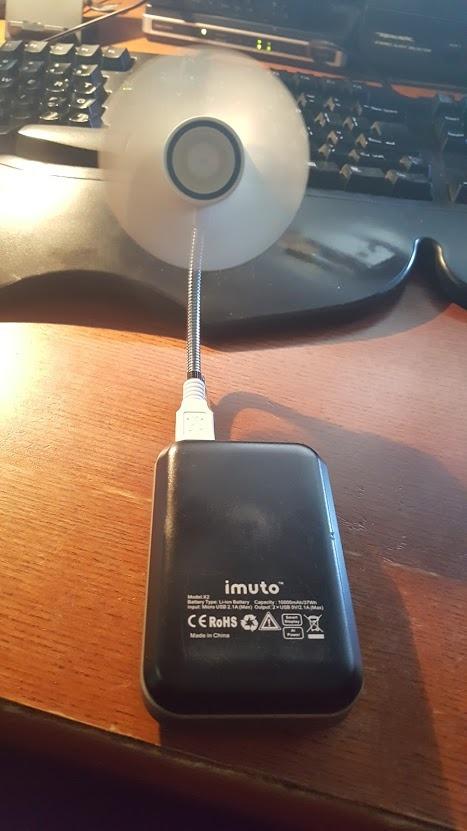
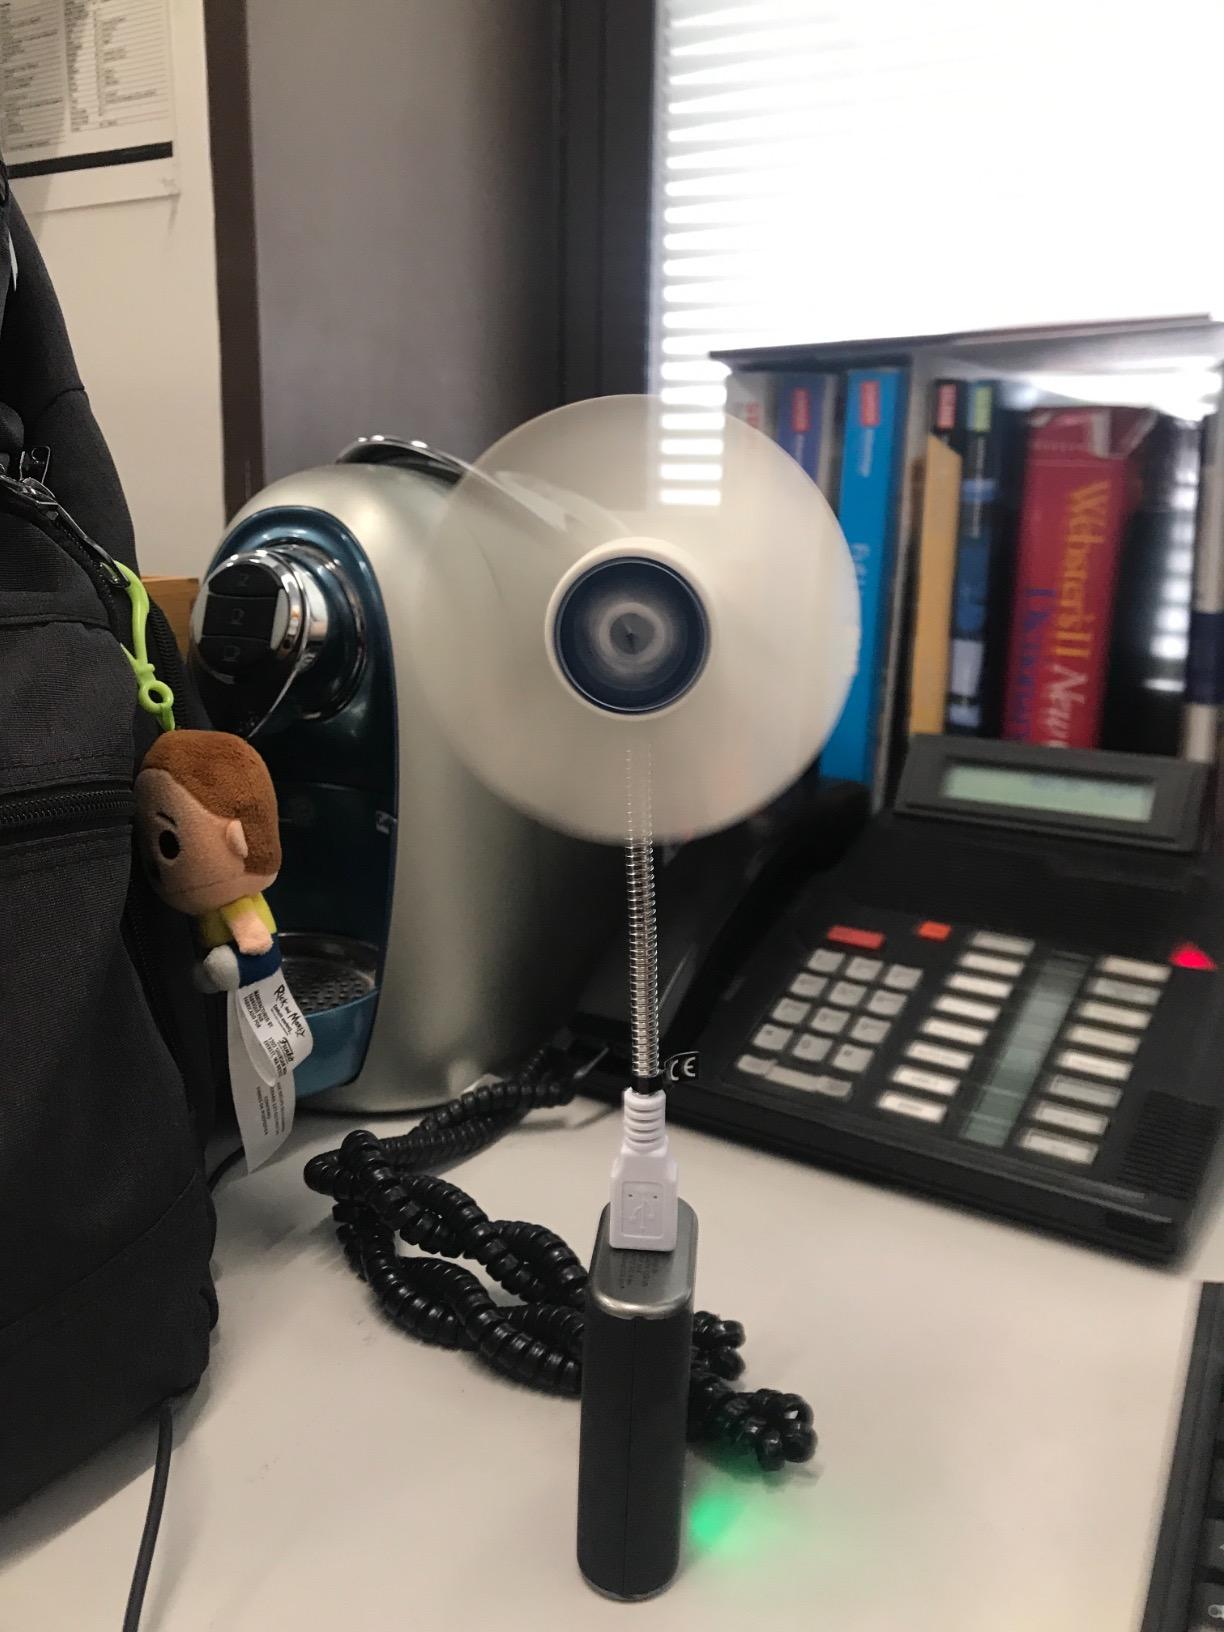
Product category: fan
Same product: yes